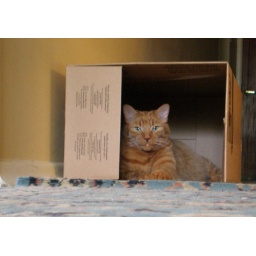
A new box in the house, a new sleeping spot for Josh!